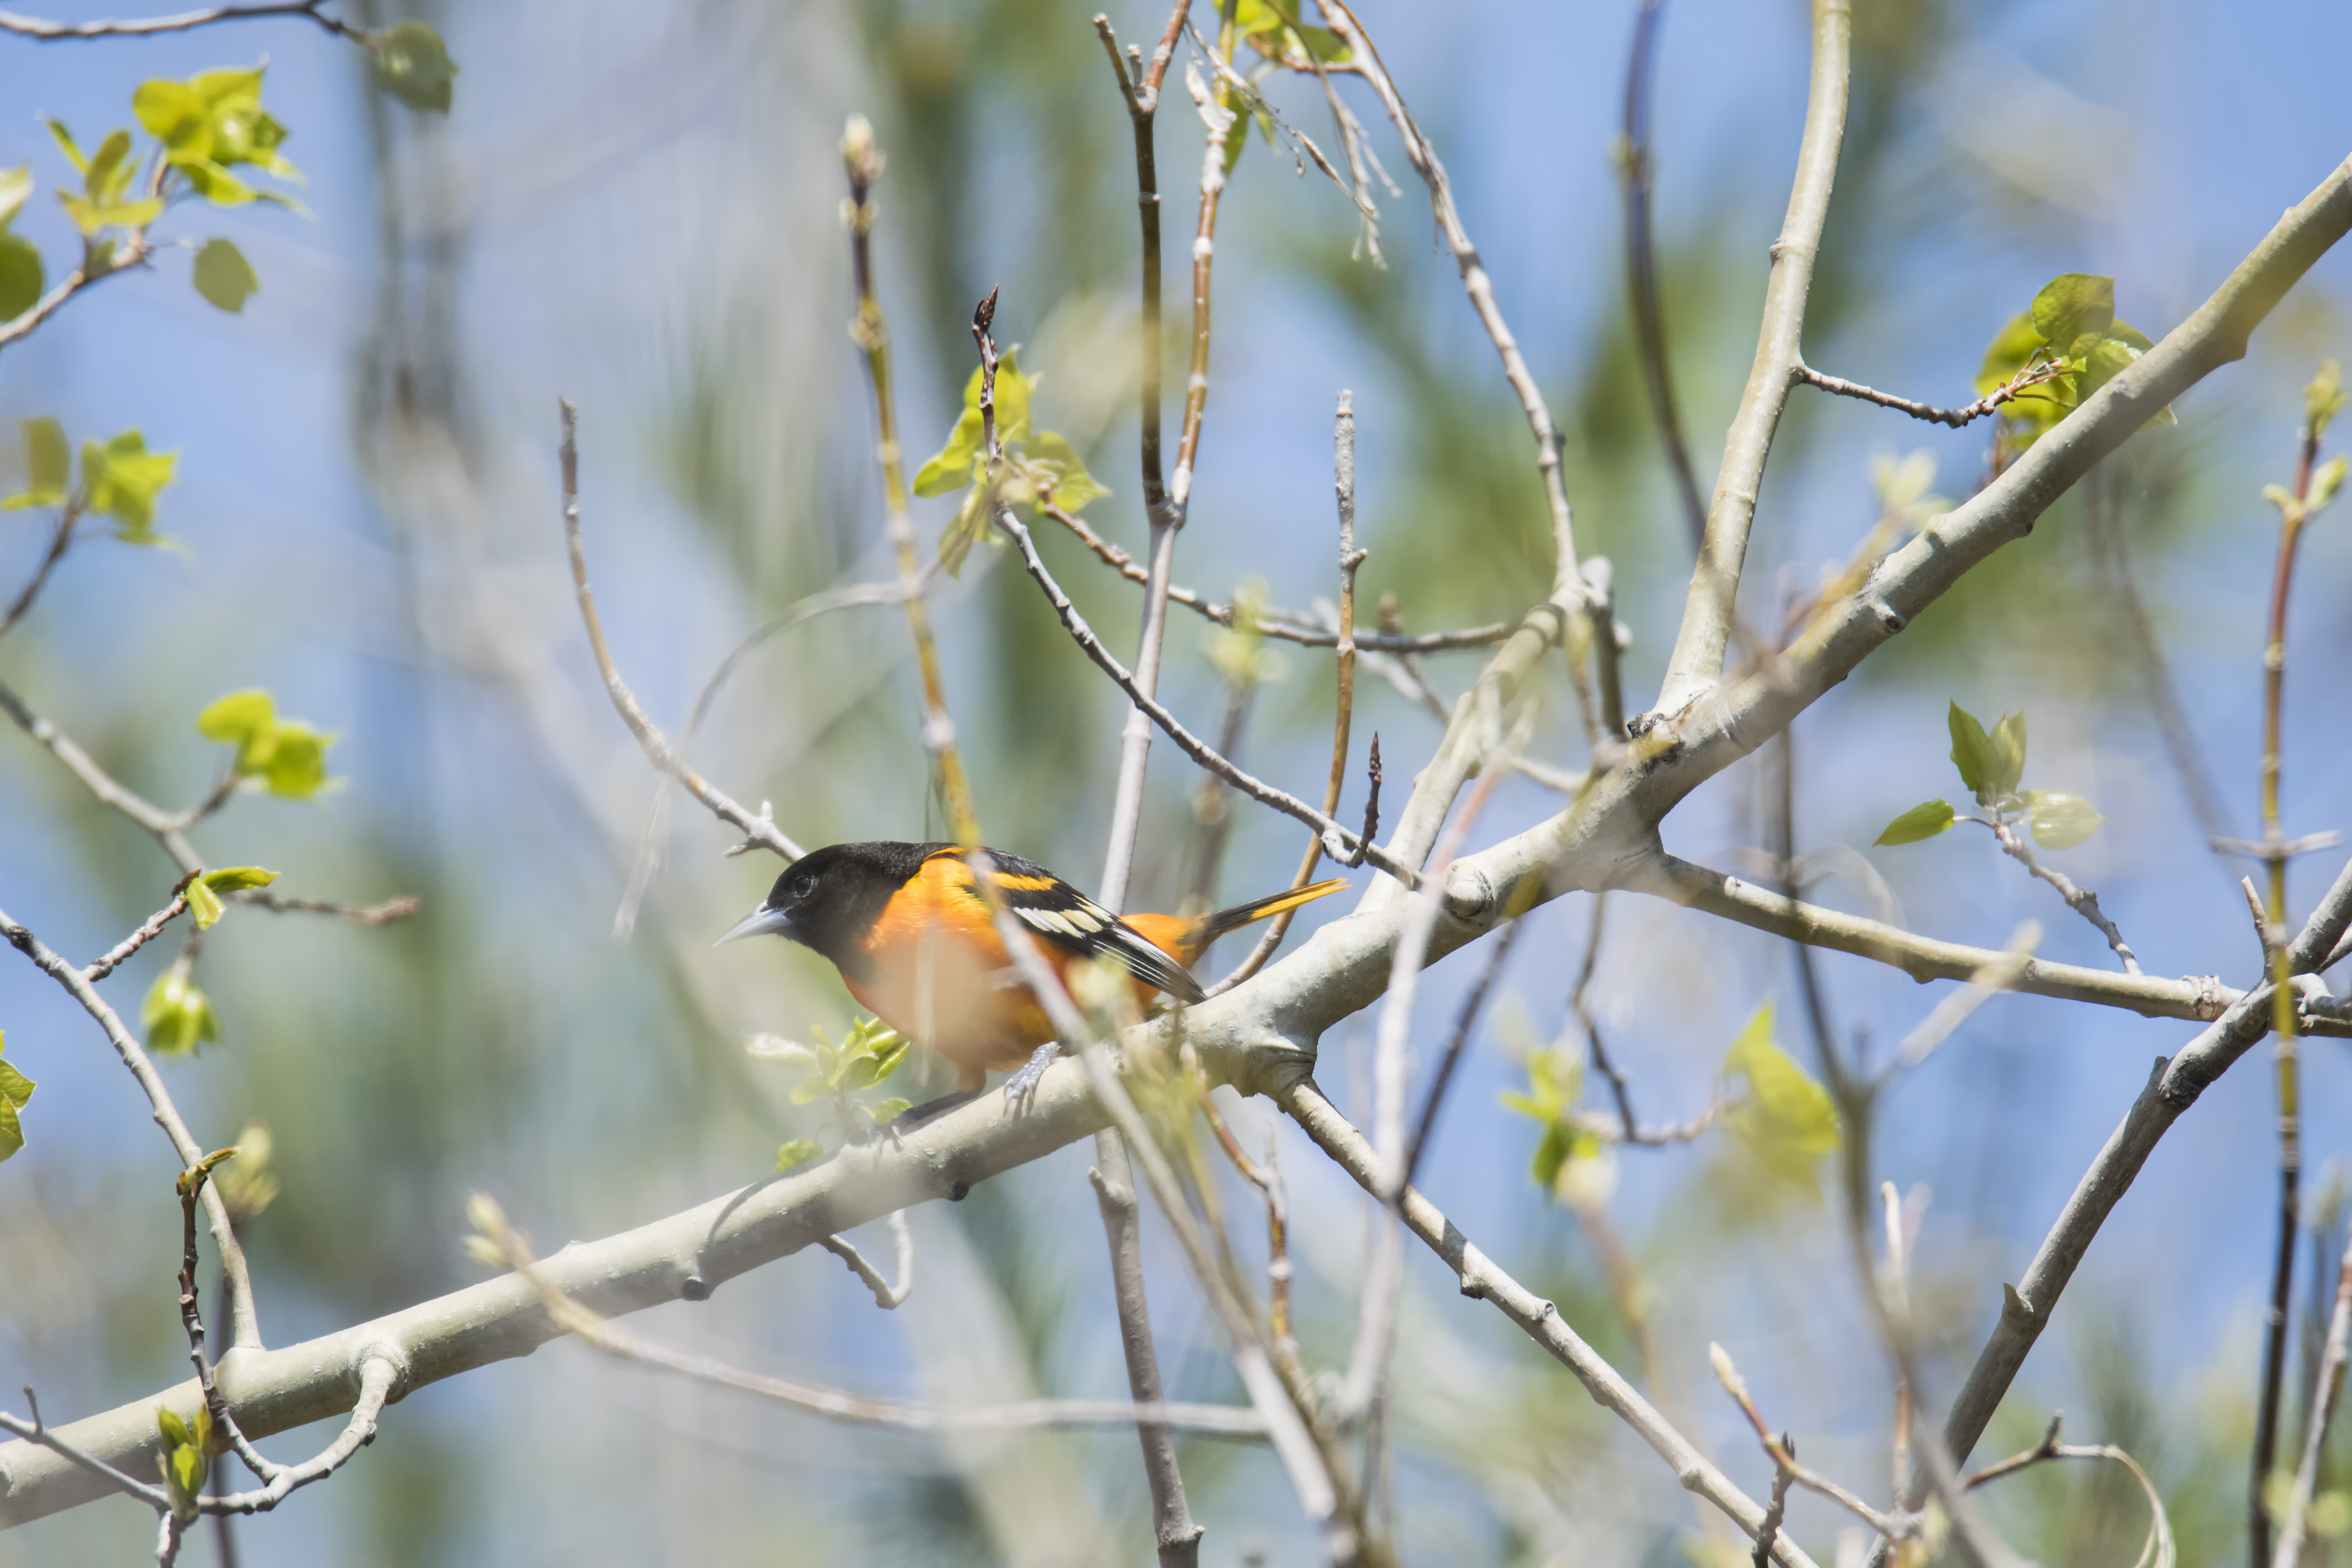
nature, branch, bird, flower, wildlife, spring, green, flora, fauna, twig, de, canada, vertebrate, quebec, finch, parakeet, baltimore, sherbrooke, oiseau, oriole, old world flycatcher, thorns spines and prickles, perching bird